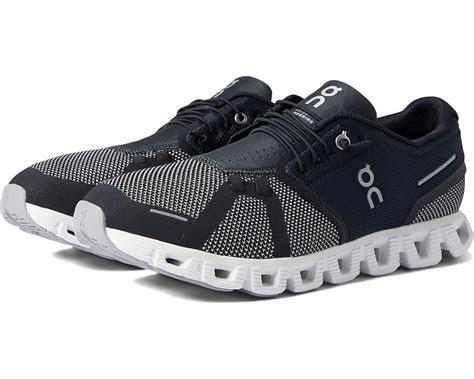
Brand: ON
Model: Cloud 5